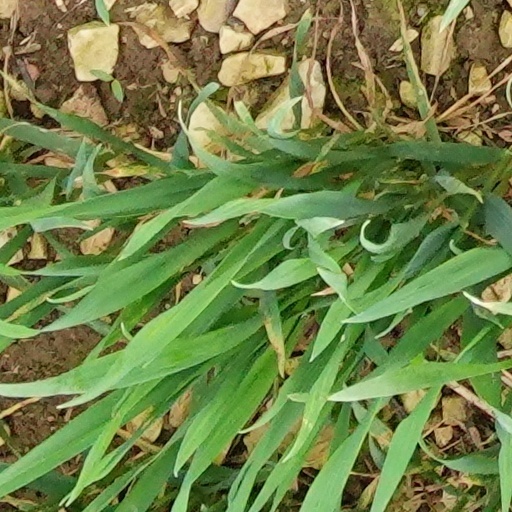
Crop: wheat